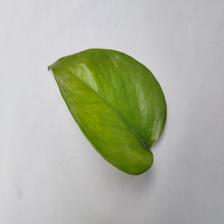
Label: Healthy